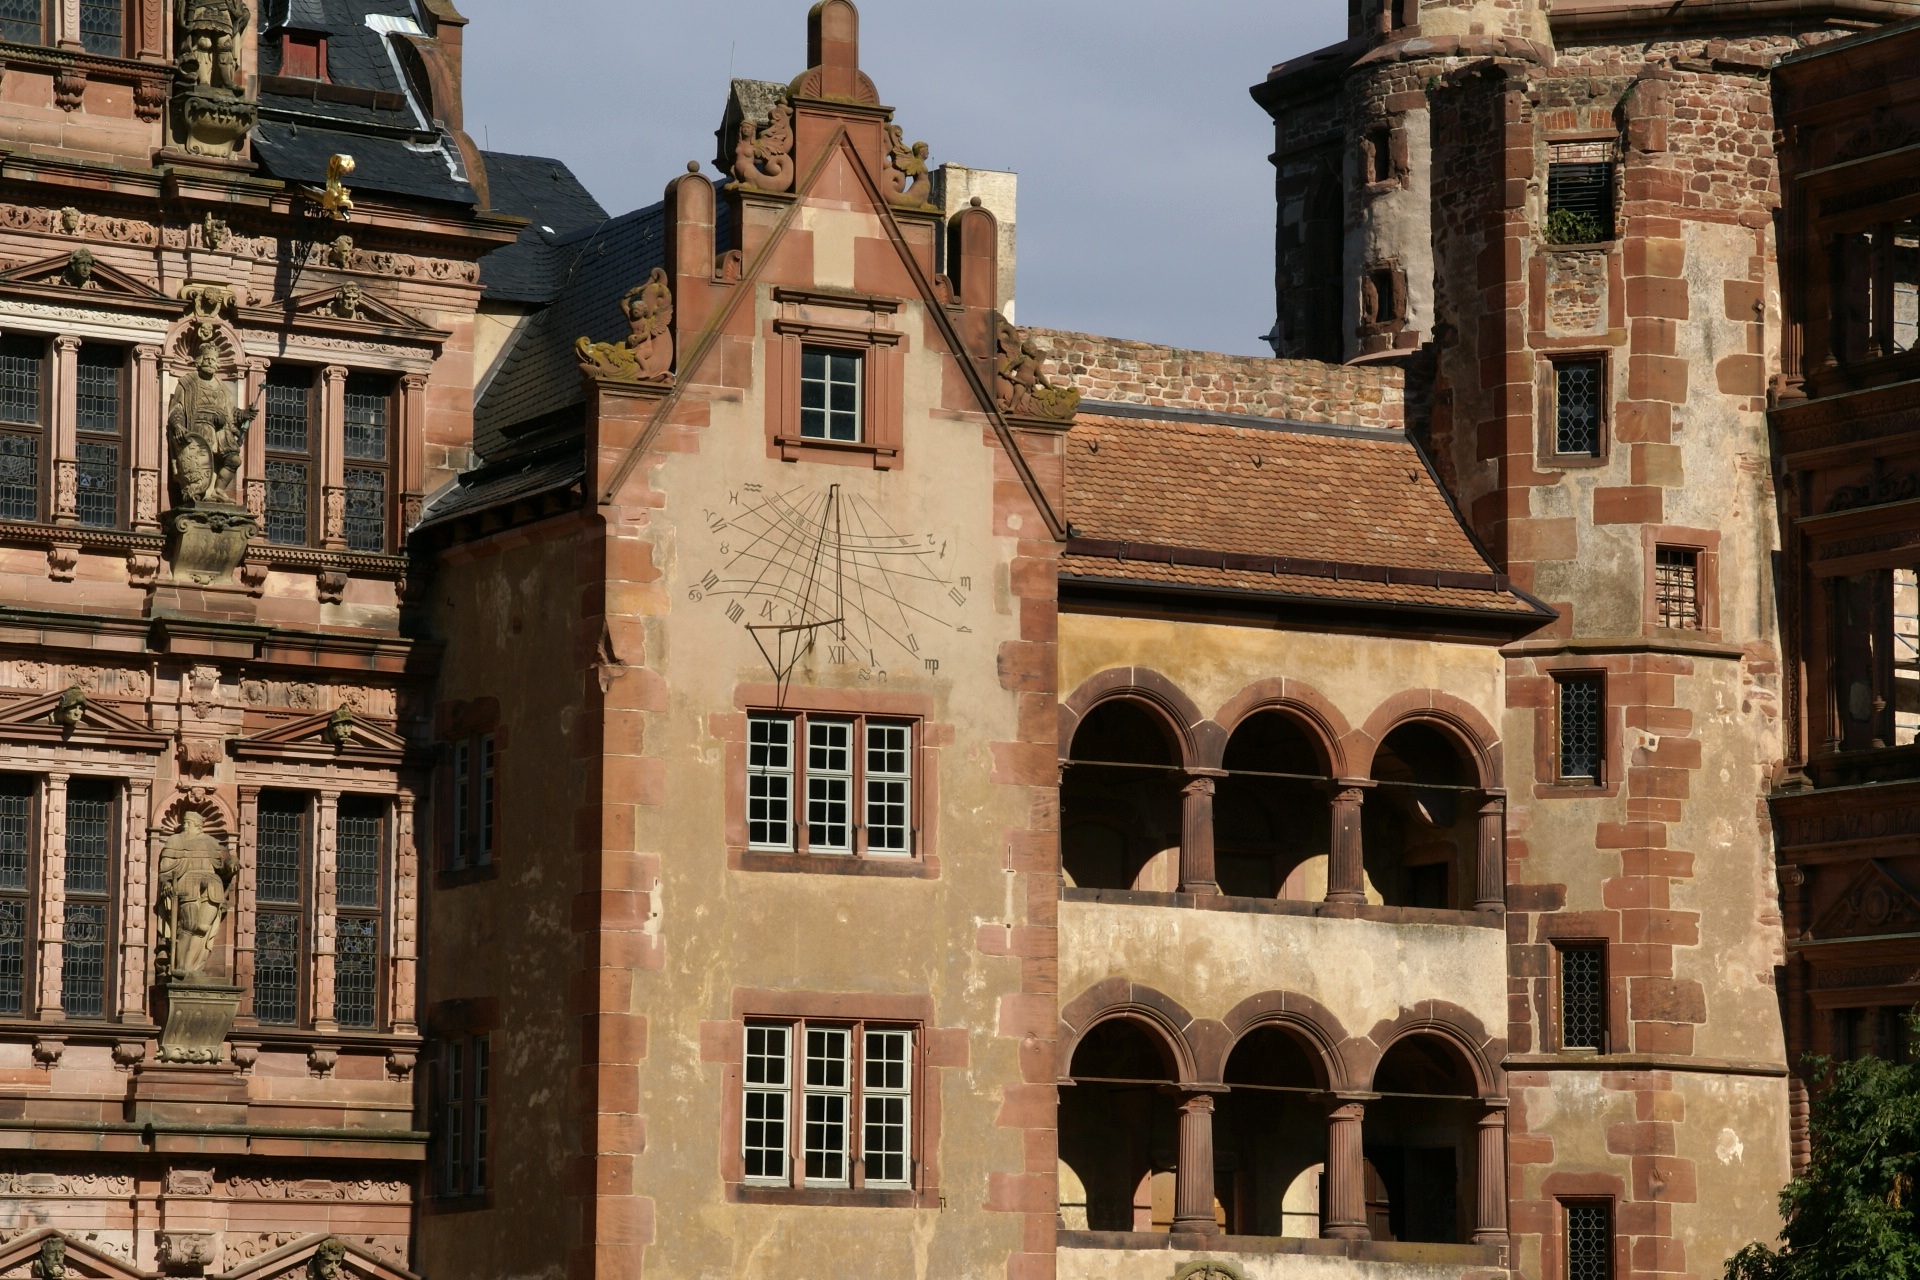
architecture, house, town, building, chateau, palace, castle, facade, heidelberg, attraction, historic, tourism, fortress, germany, synagogue, history, heritage, middle ages, ancient history, sun clock, friedrichsbau